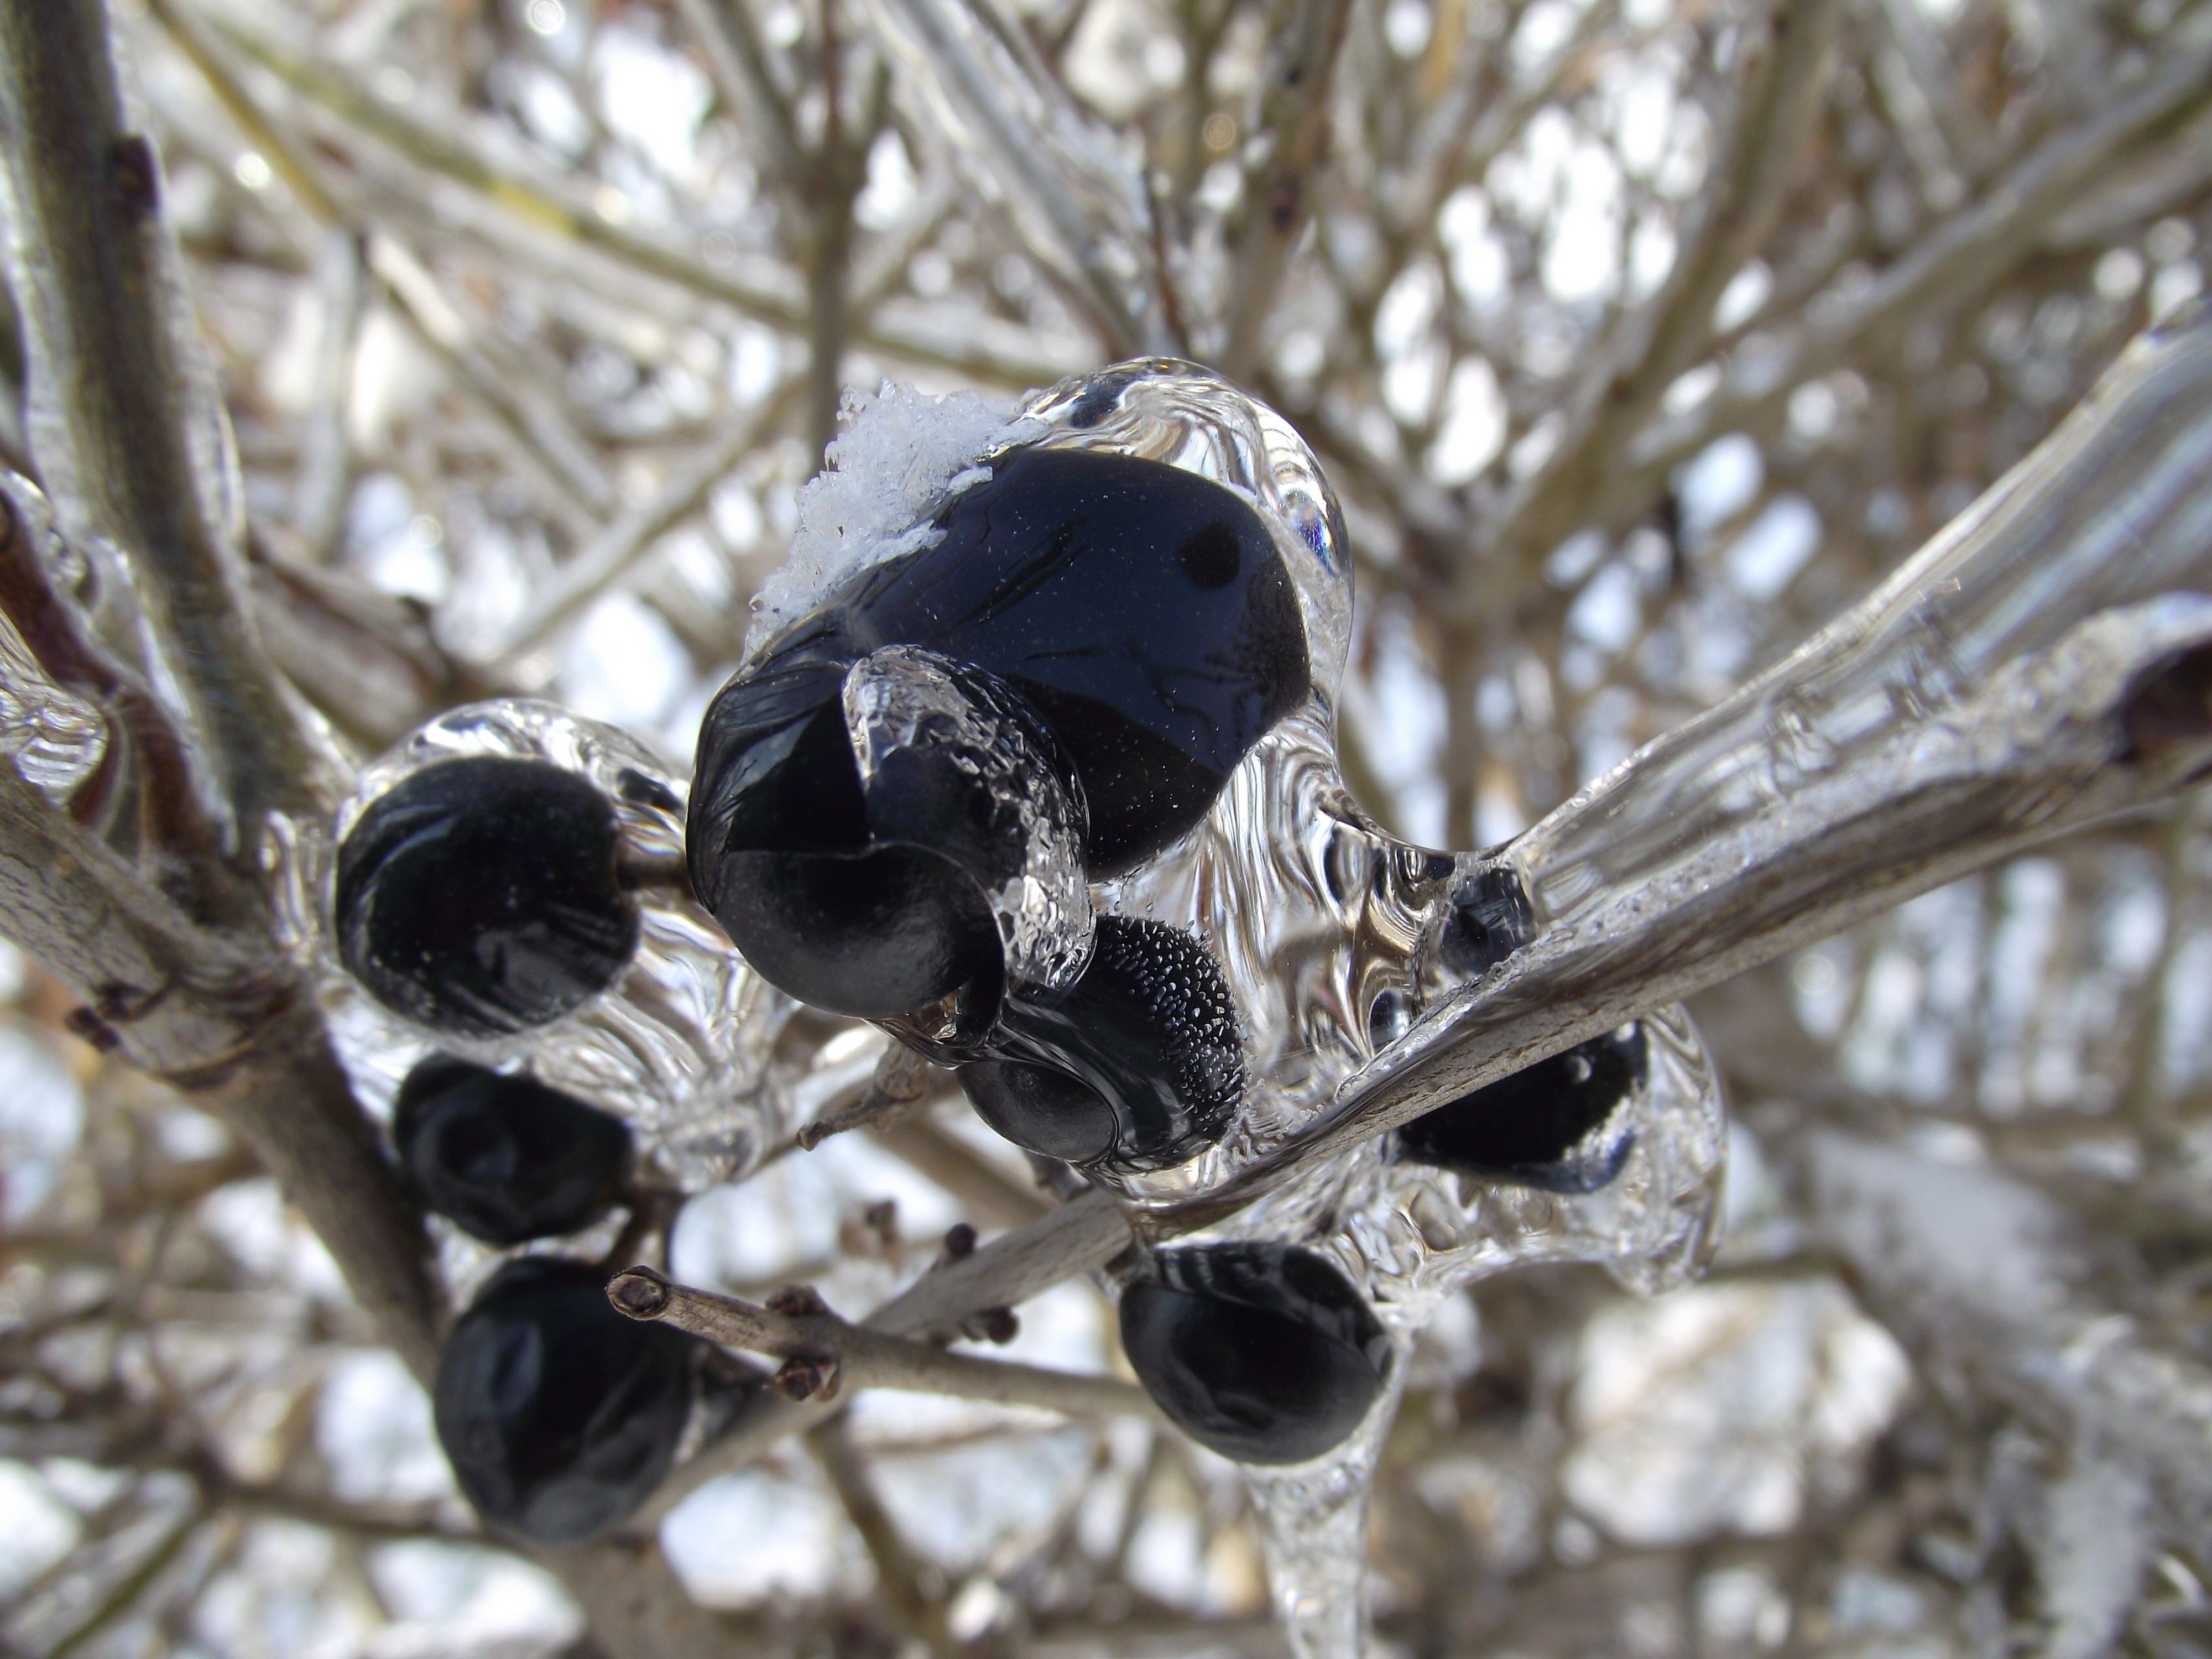
tree, nature, branch, snow, cold, winter, plant, white, flower, frost, ice, spring, insect, macro, frozen, flora, fauna, twig, close up, glacial, macro photography, seasons of the year, freezers, ice crystals